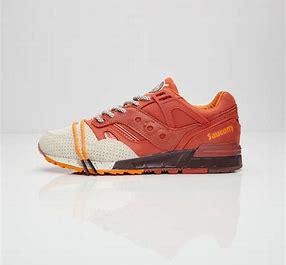
Brand: Saucony
Model: Grid SD